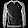
Label: Pullover